Yu Zisan Incident

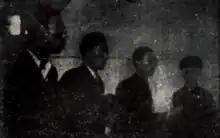
The arrested students in the court

On 25 October 1948, following his attendance at a NCKU alumnus' wedding in Hangzhou's city centre, Yu Zisan visited Datong Inn. There, he and three other NCKU students – Chen Jianxin, Huang Shimin, and Li Bojin – were apprehended by agents from the Central Bureau of Investigation and Statistics (CBIS), the KMT secret police. Chen and Yu were taken to the prison at the Hangzhou Garrison Headquarters, while Huang and Li were detained at a local police office.